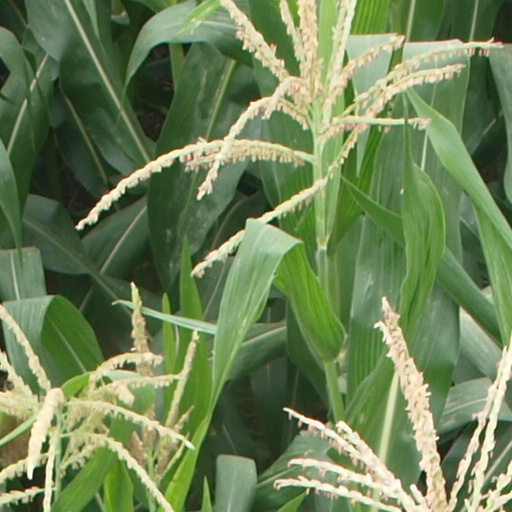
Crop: maize; corn